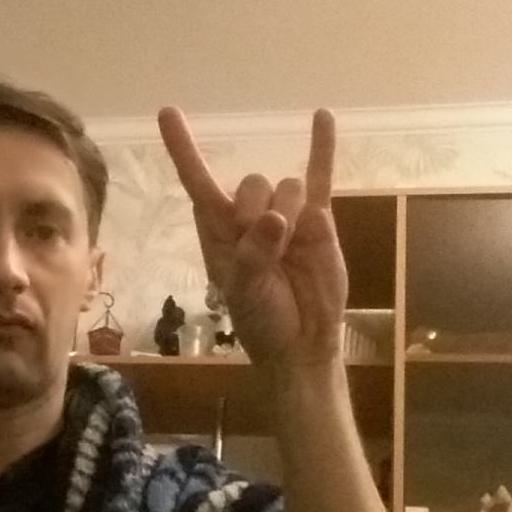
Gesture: rock